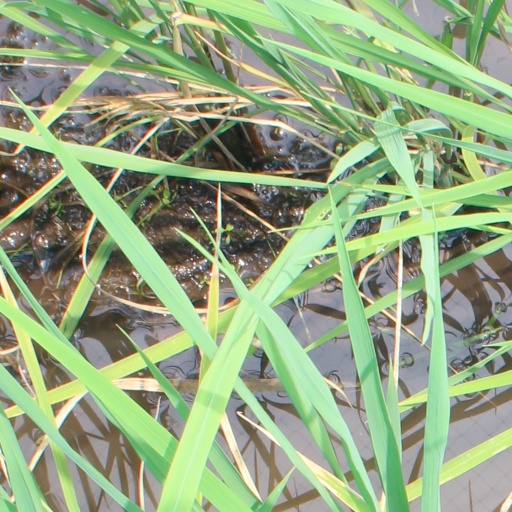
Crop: rice